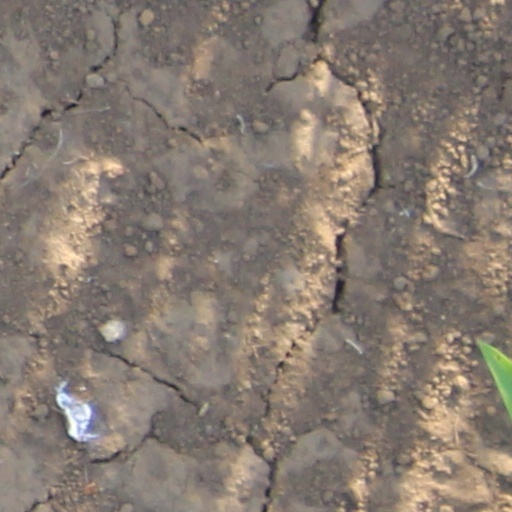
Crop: wheat